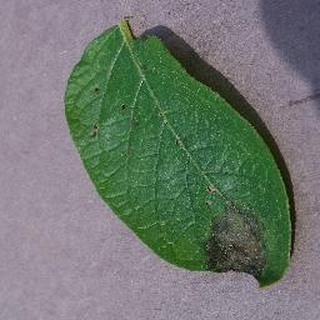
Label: potato_late_blight